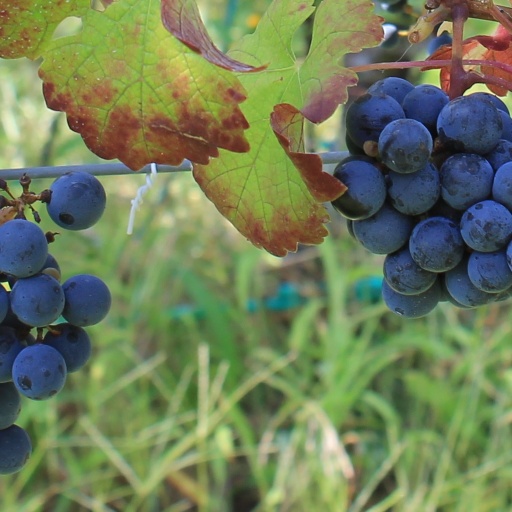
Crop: grape